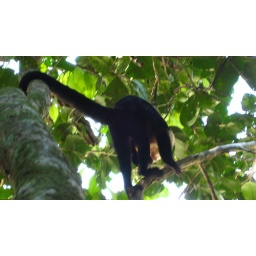
The monkeys were crossing through the trees right in front of the entrance to one of the beaches.